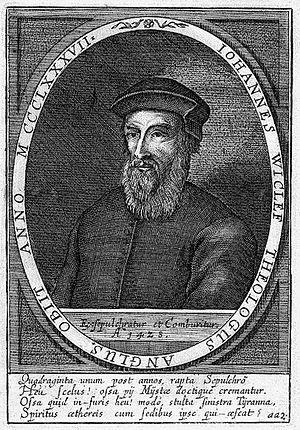
John Wyclif
John Wyclif est un théologien anglais et précurseur de la Réforme anglaise, et plus généralement de la Réforme protestante. Il est appelé « l'étoile du matin de la Réforme ».